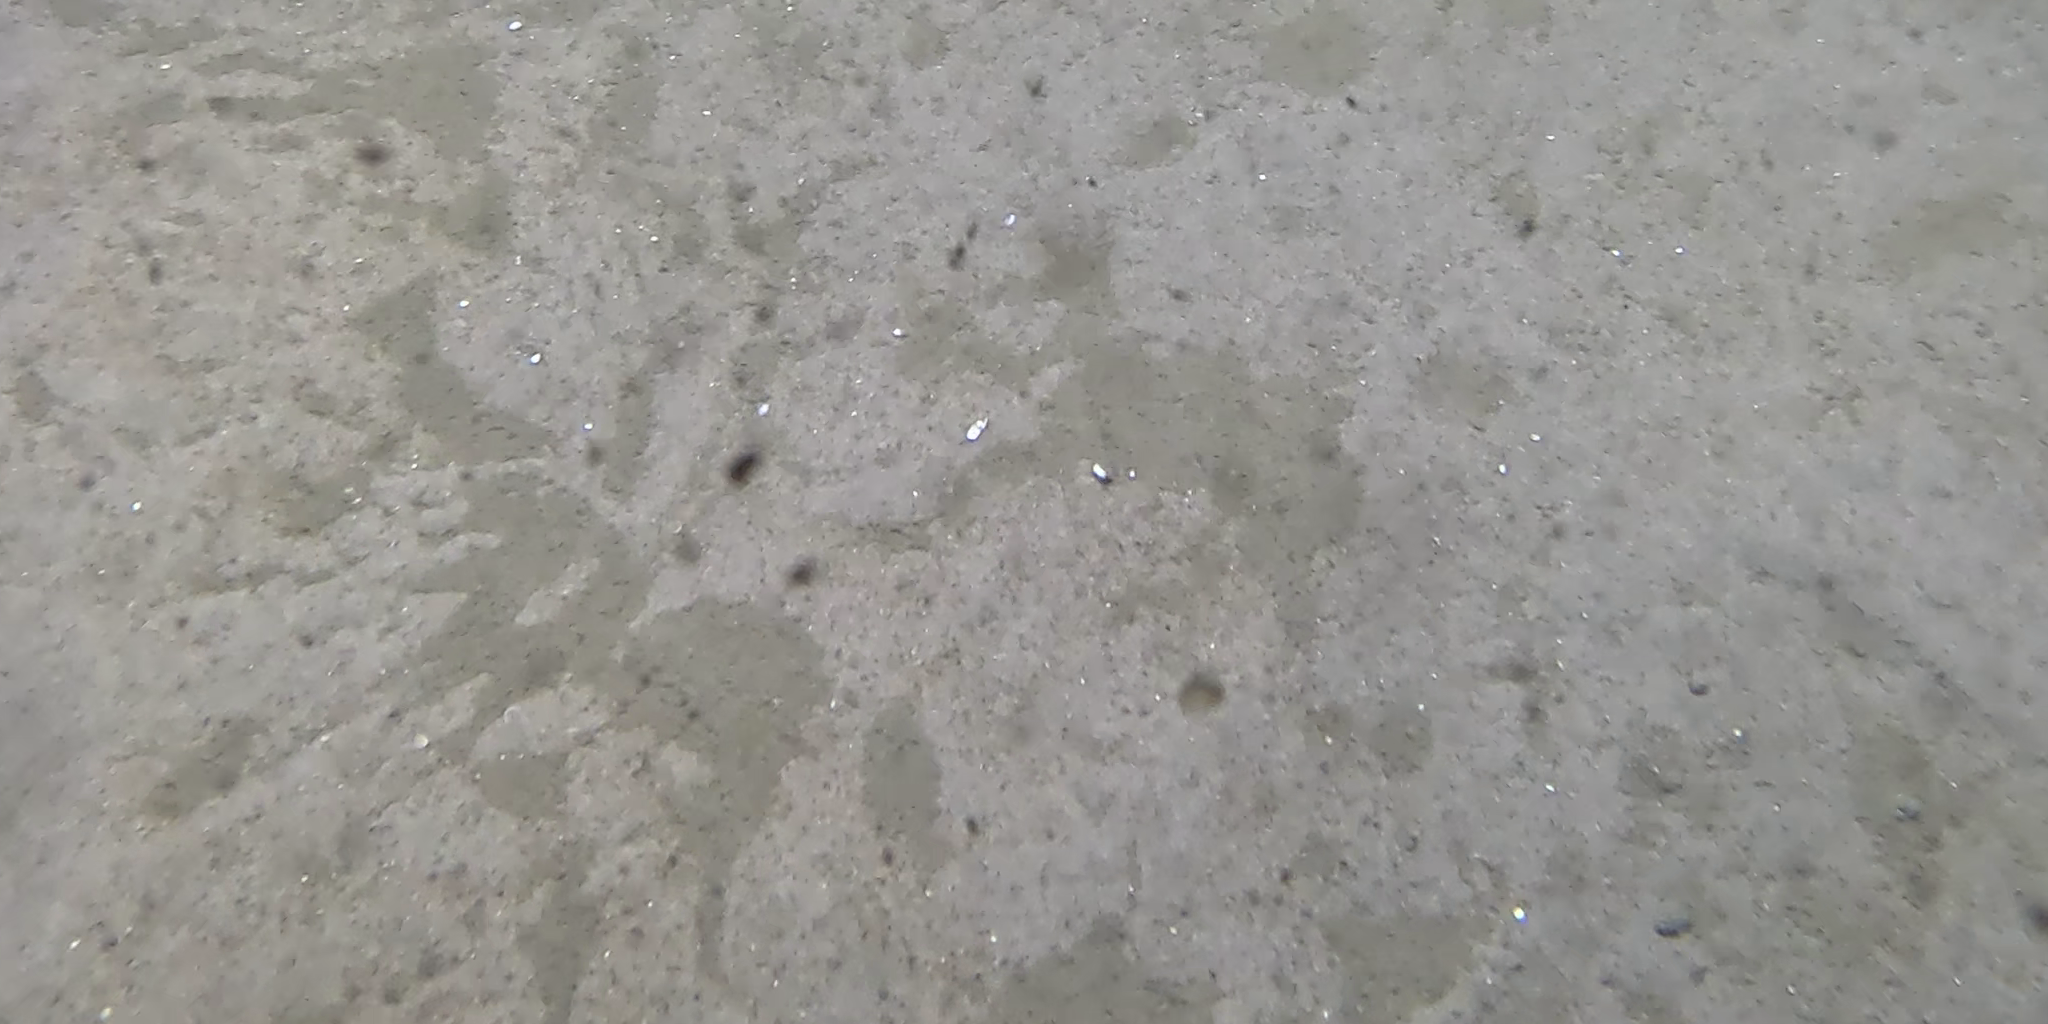
Seabed habitat: sand